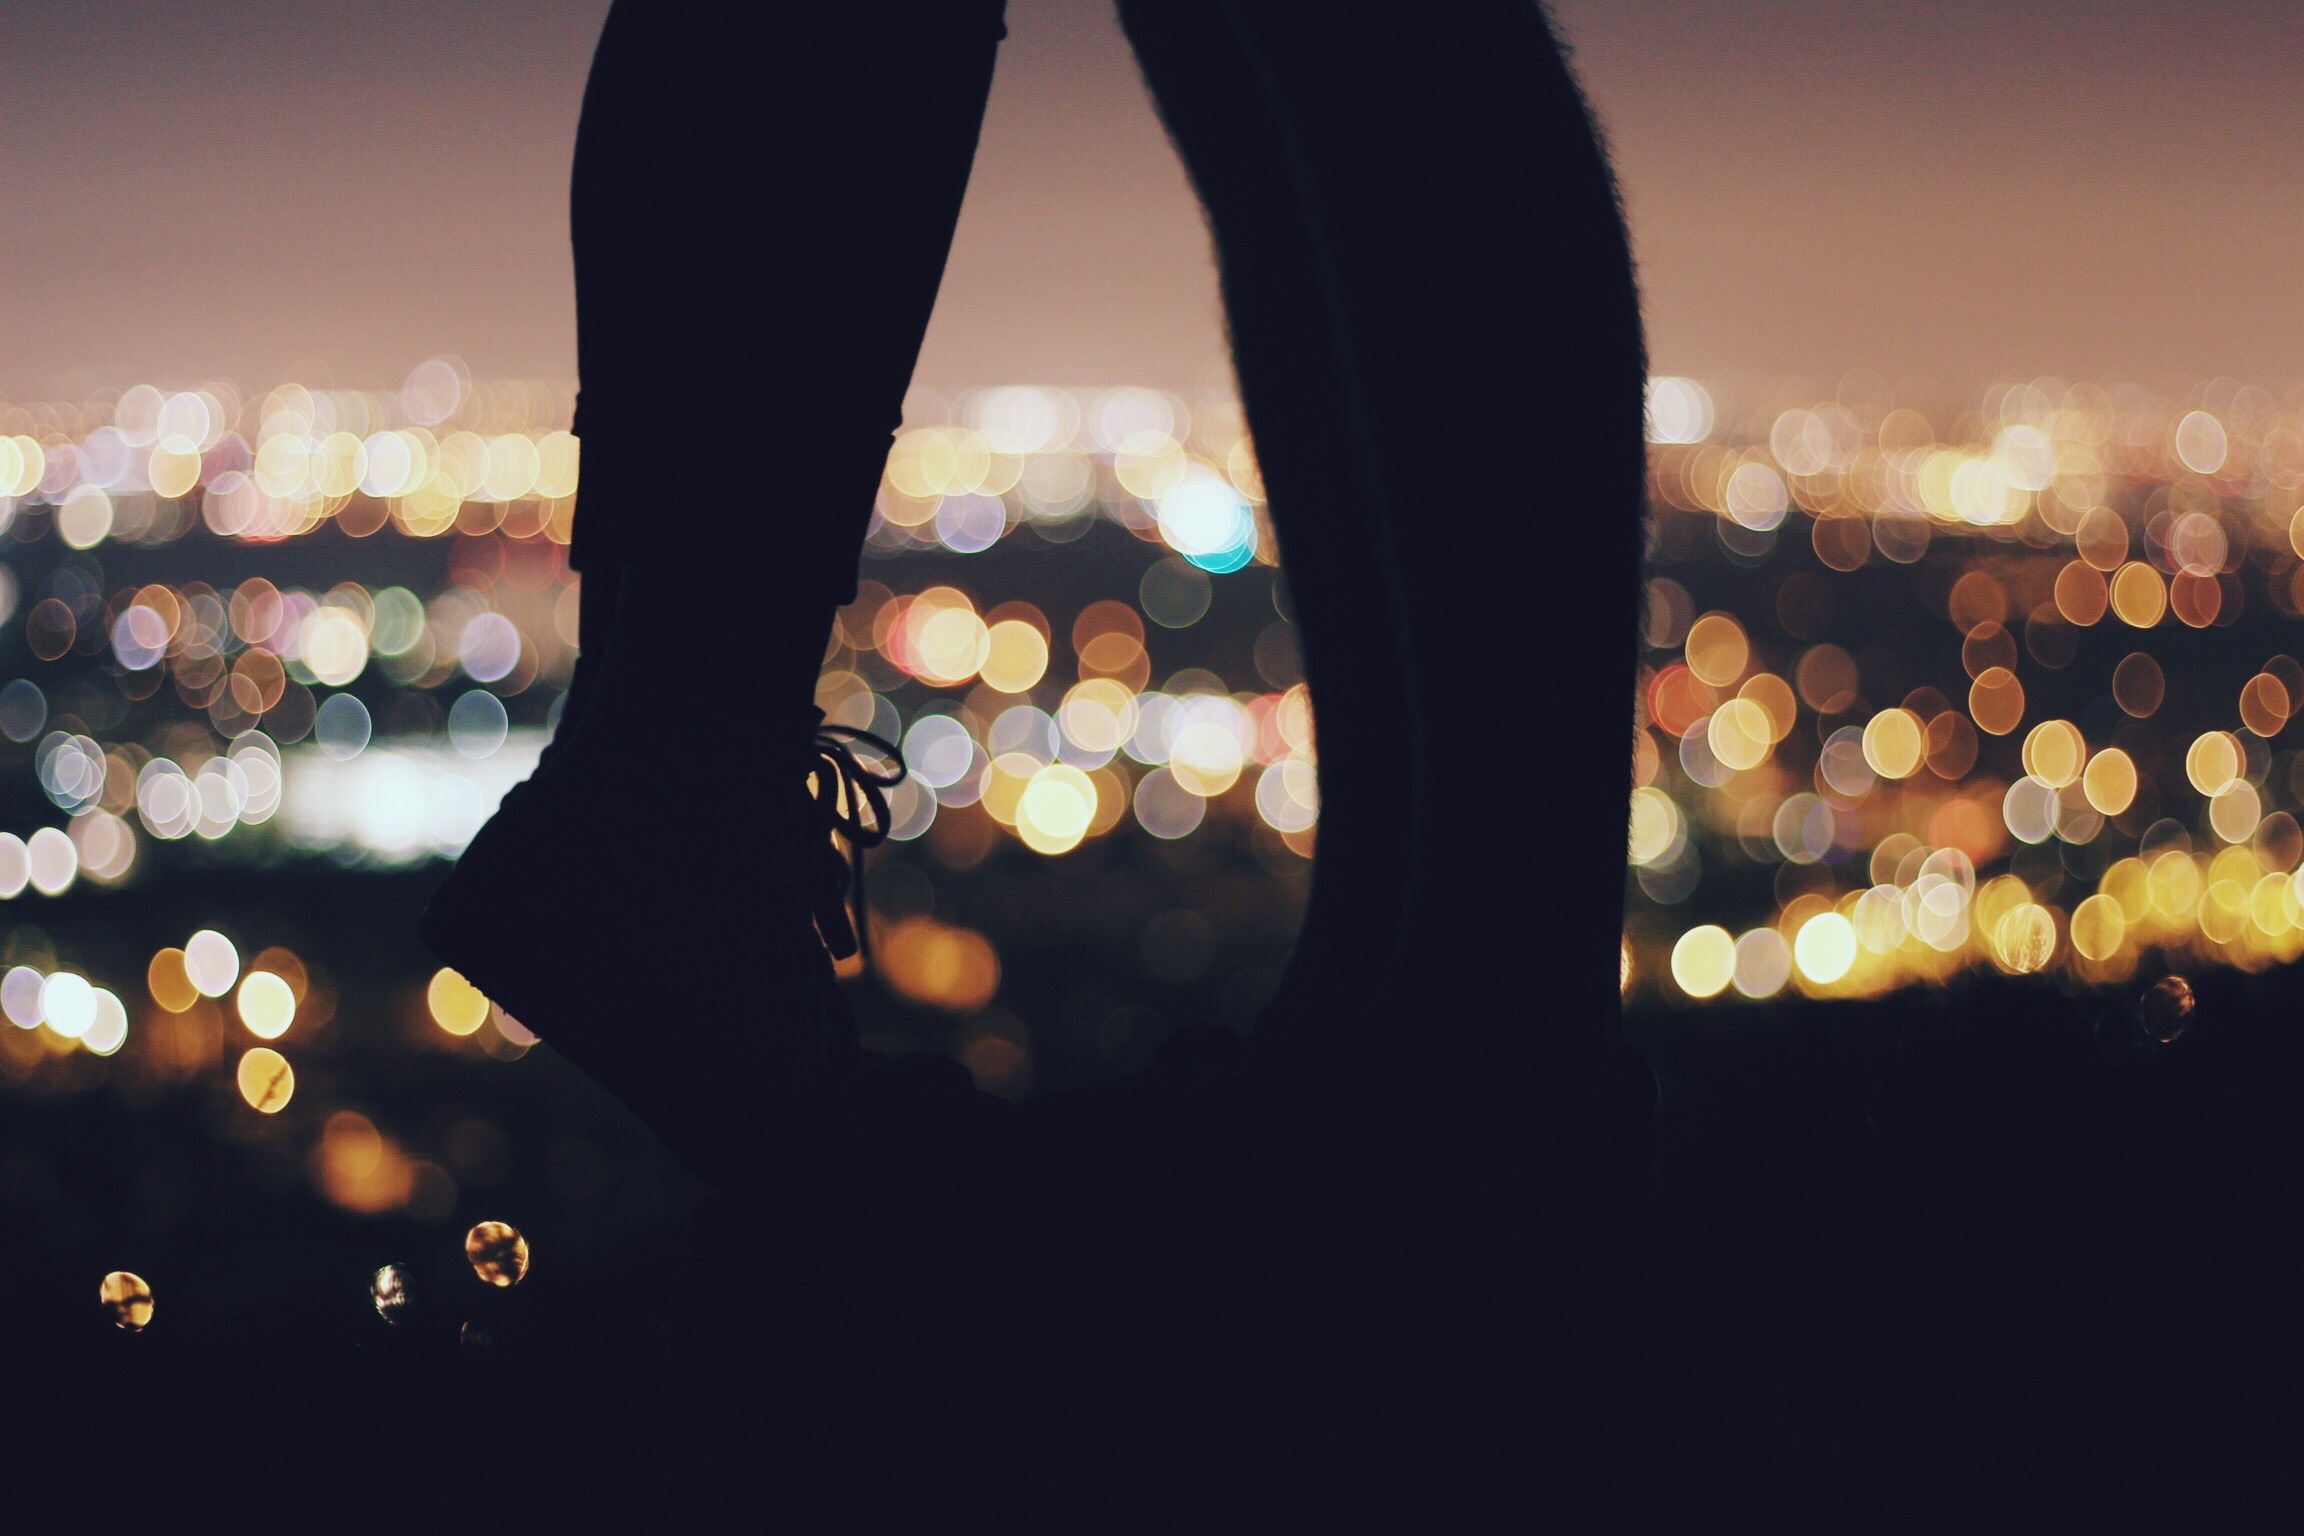
light, night, sunlight, flower, love, reflection, color, kiss, couple, romance, romantic, darkness, yellow, lighting, macro photography